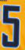
Number: 5